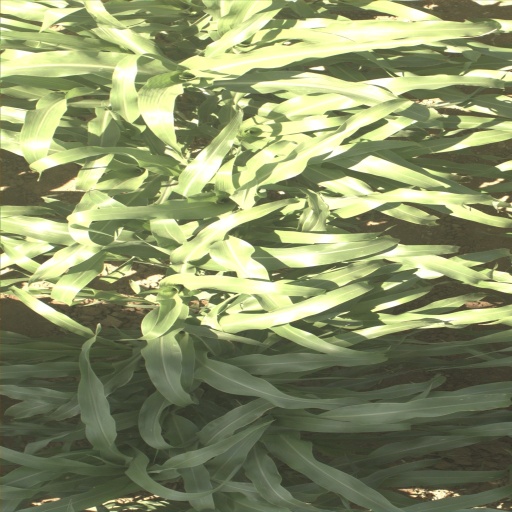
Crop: sorghum